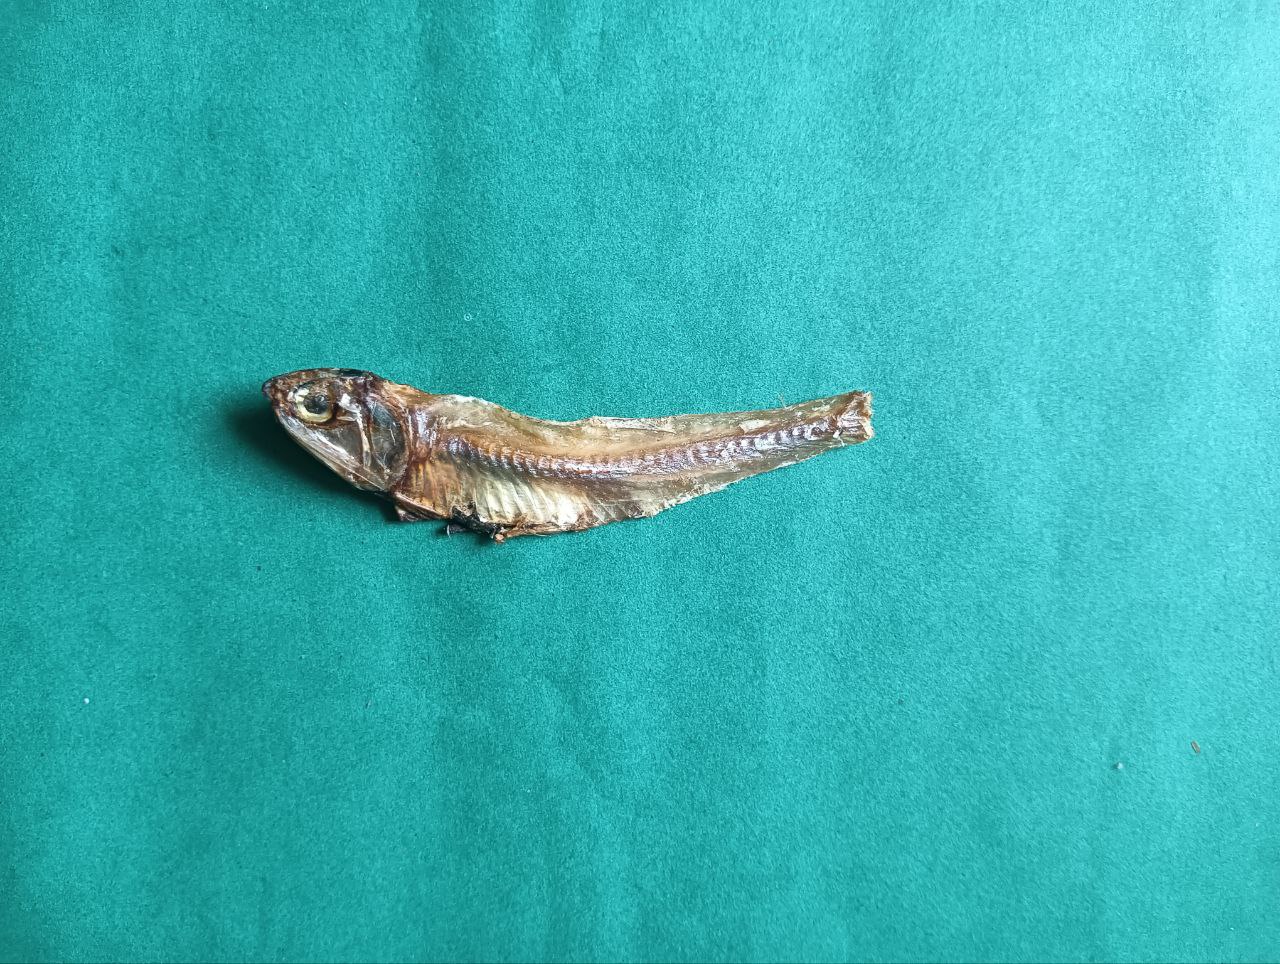
Species: narkeli